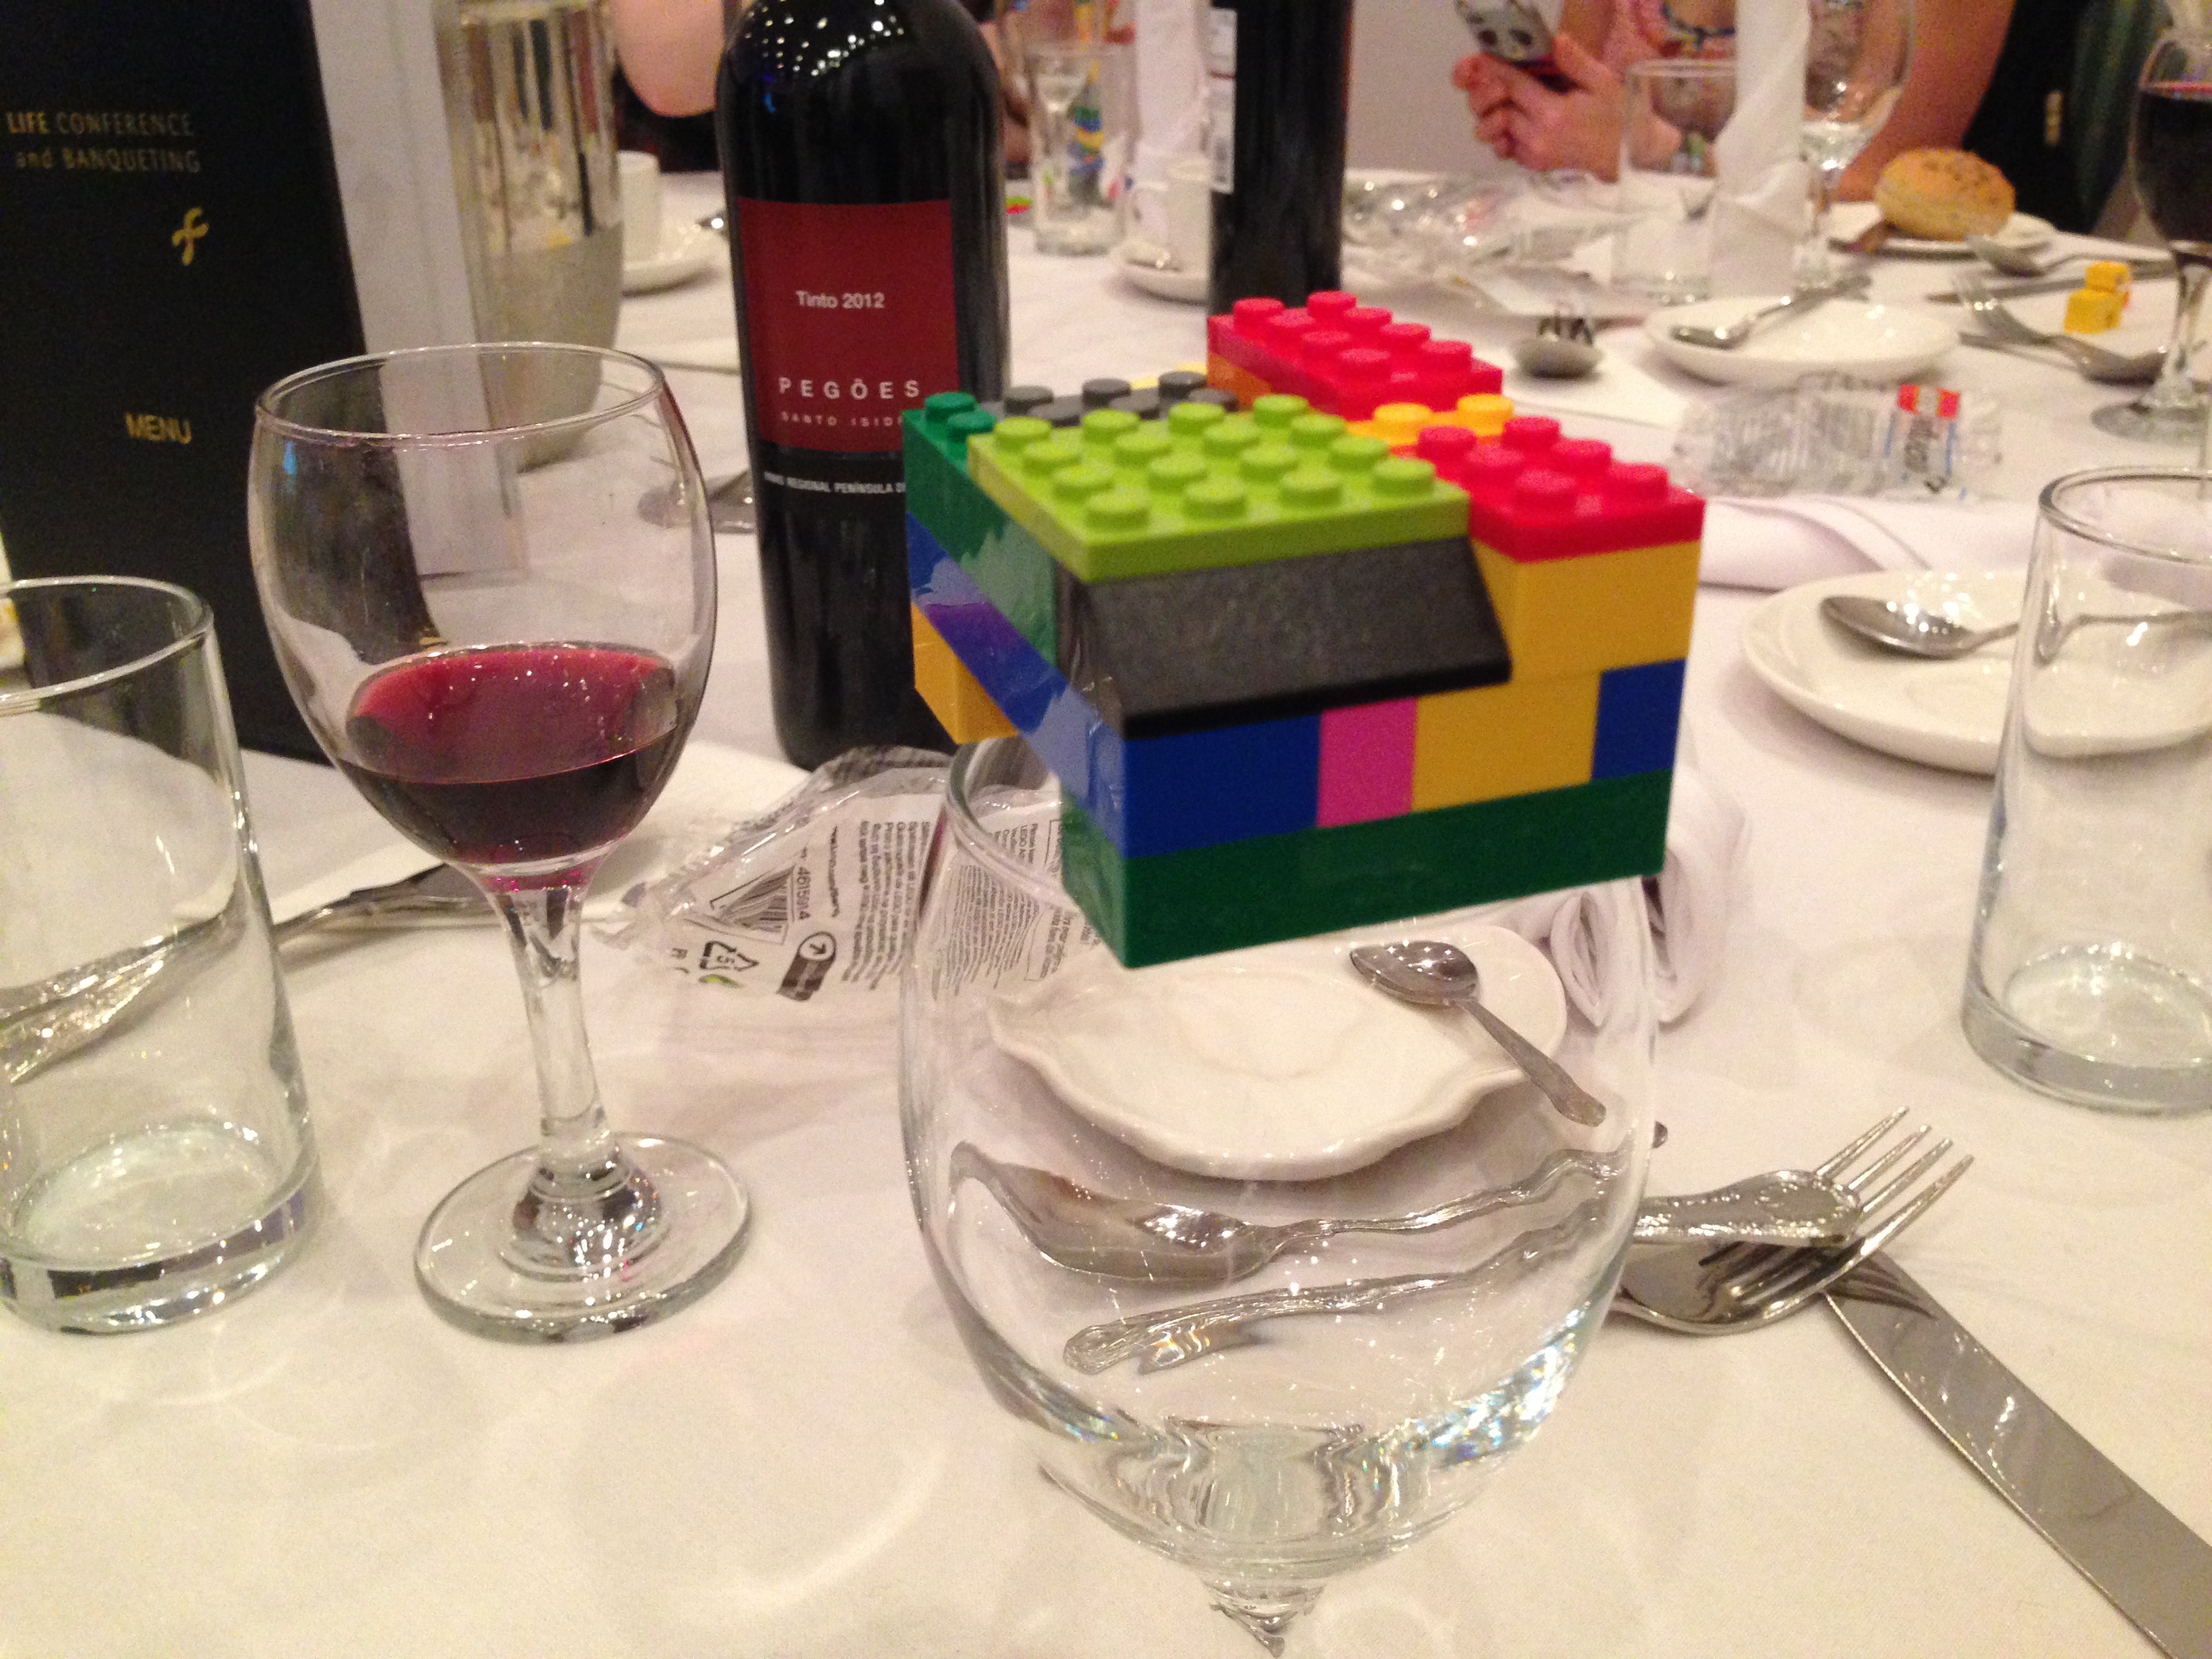
glass, drink, wine glass, stemware, centrepiece, drinkware